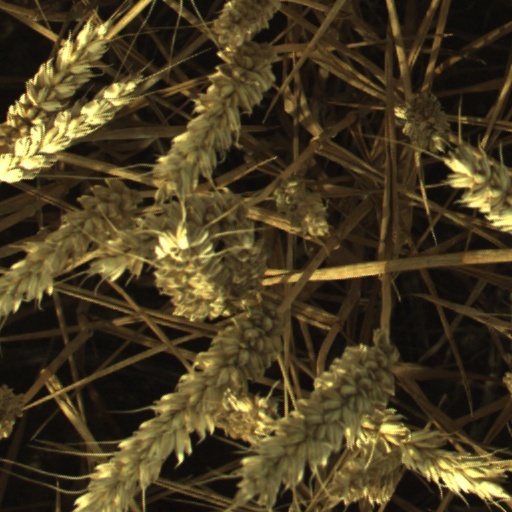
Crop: wheat